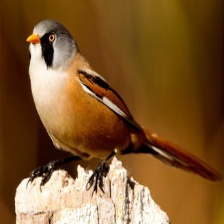
Species: BEARDED REEDLING
Scientific name: PANURUS BIARMICUS